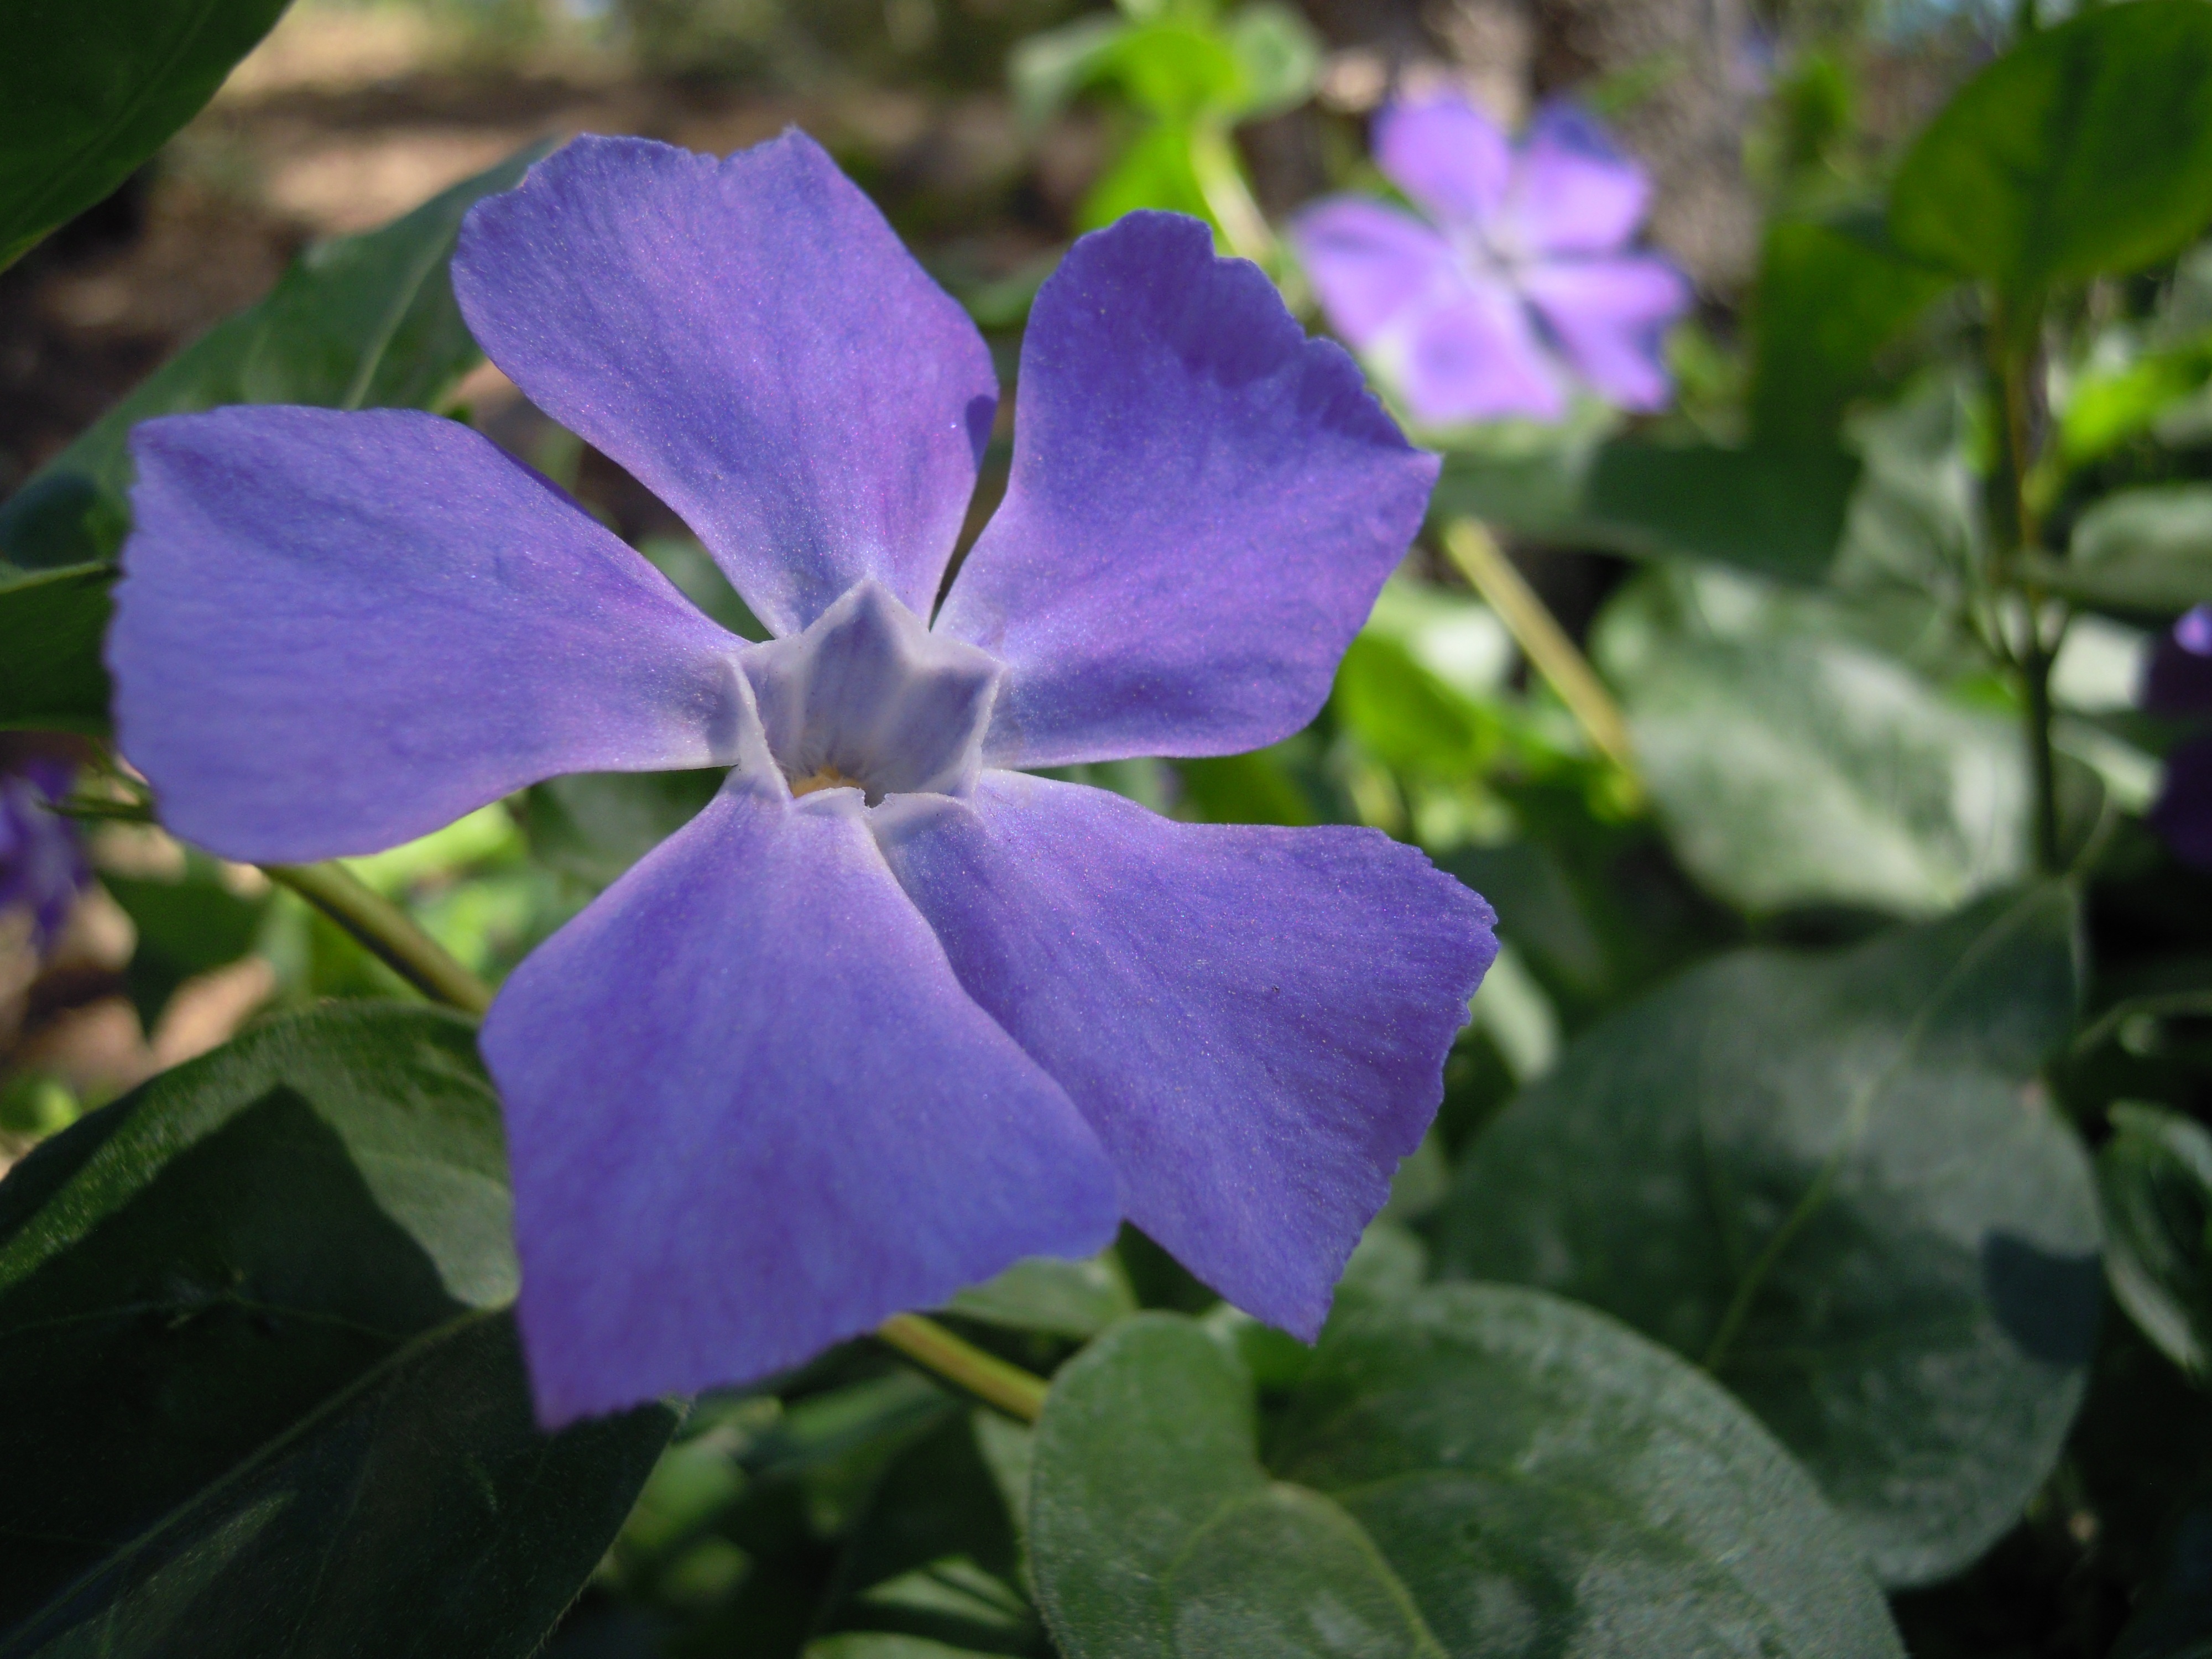
nature, plant, flower, petal, spring, botany, garden, flora, flowers, clematis, flower garden, viola, flowering plant, vinca minor, bellflower family, annual plant, land plant, violet family, beach moonflower